Yoka Berretty

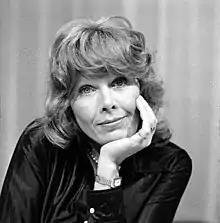
Yoka Berretty in 1974

Yoka Berretty (8 May 1928 – 28 November 2015) was a Dutch actress. She appeared in more than 30 films and television shows between 1954 and 2000.